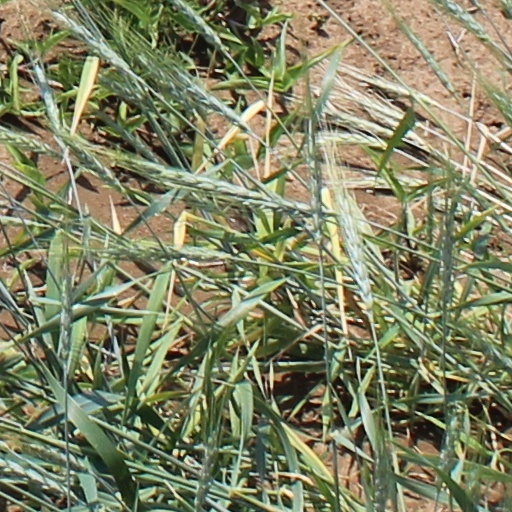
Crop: wheat